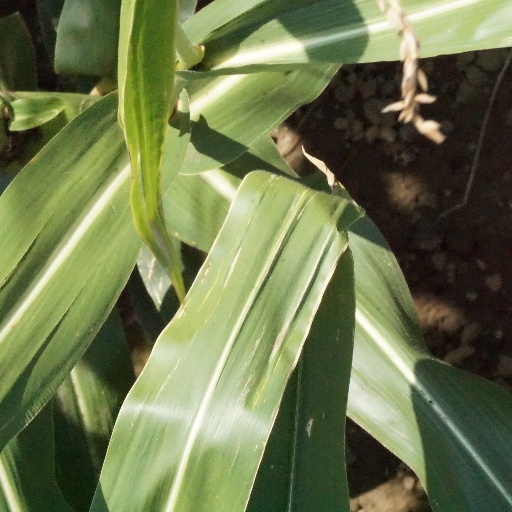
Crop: maize; corn